Glory (optical phenomenon)

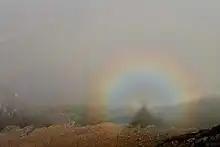
A solar glory and Brocken spectre from Crib Goch in 2008

Before the first reports of the phenomenon in Europe, two members of the French Geodesic Mission to the Equator, Antonio de Ulloa and Pierre Bouguer, reported that while walking near the summit of the Pambamarca mountain, in the Ecuadorian Andes, they saw their shadows projected on a lower-lying cloud, with a circular "halo or glory" around the shadow of the observer's head. Ulloa noted that